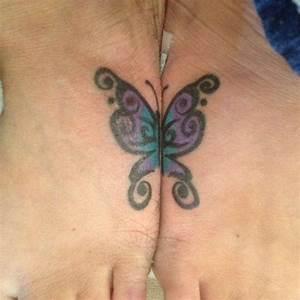
butterfly